Bukit Batok

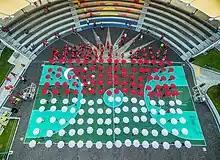
Bukit Batok Stadium from the air. Shot in 2014.

The population distribution of Bukit Batok in 2024 demonstrates a balanced population structure. There is a higher population concentration among middle-aged groups, with a peak at the 30-34 age group at 8.15%.